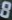
Number: 8